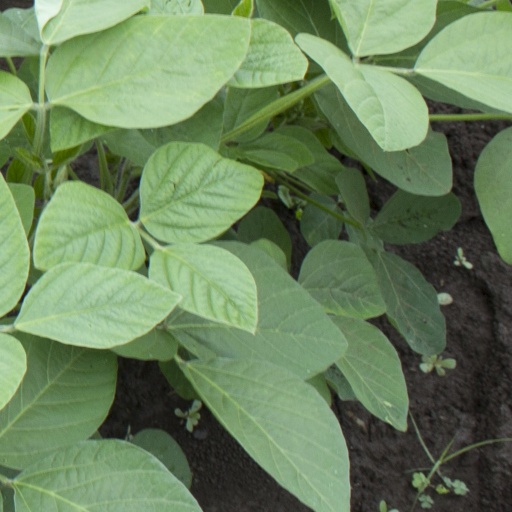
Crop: soybean